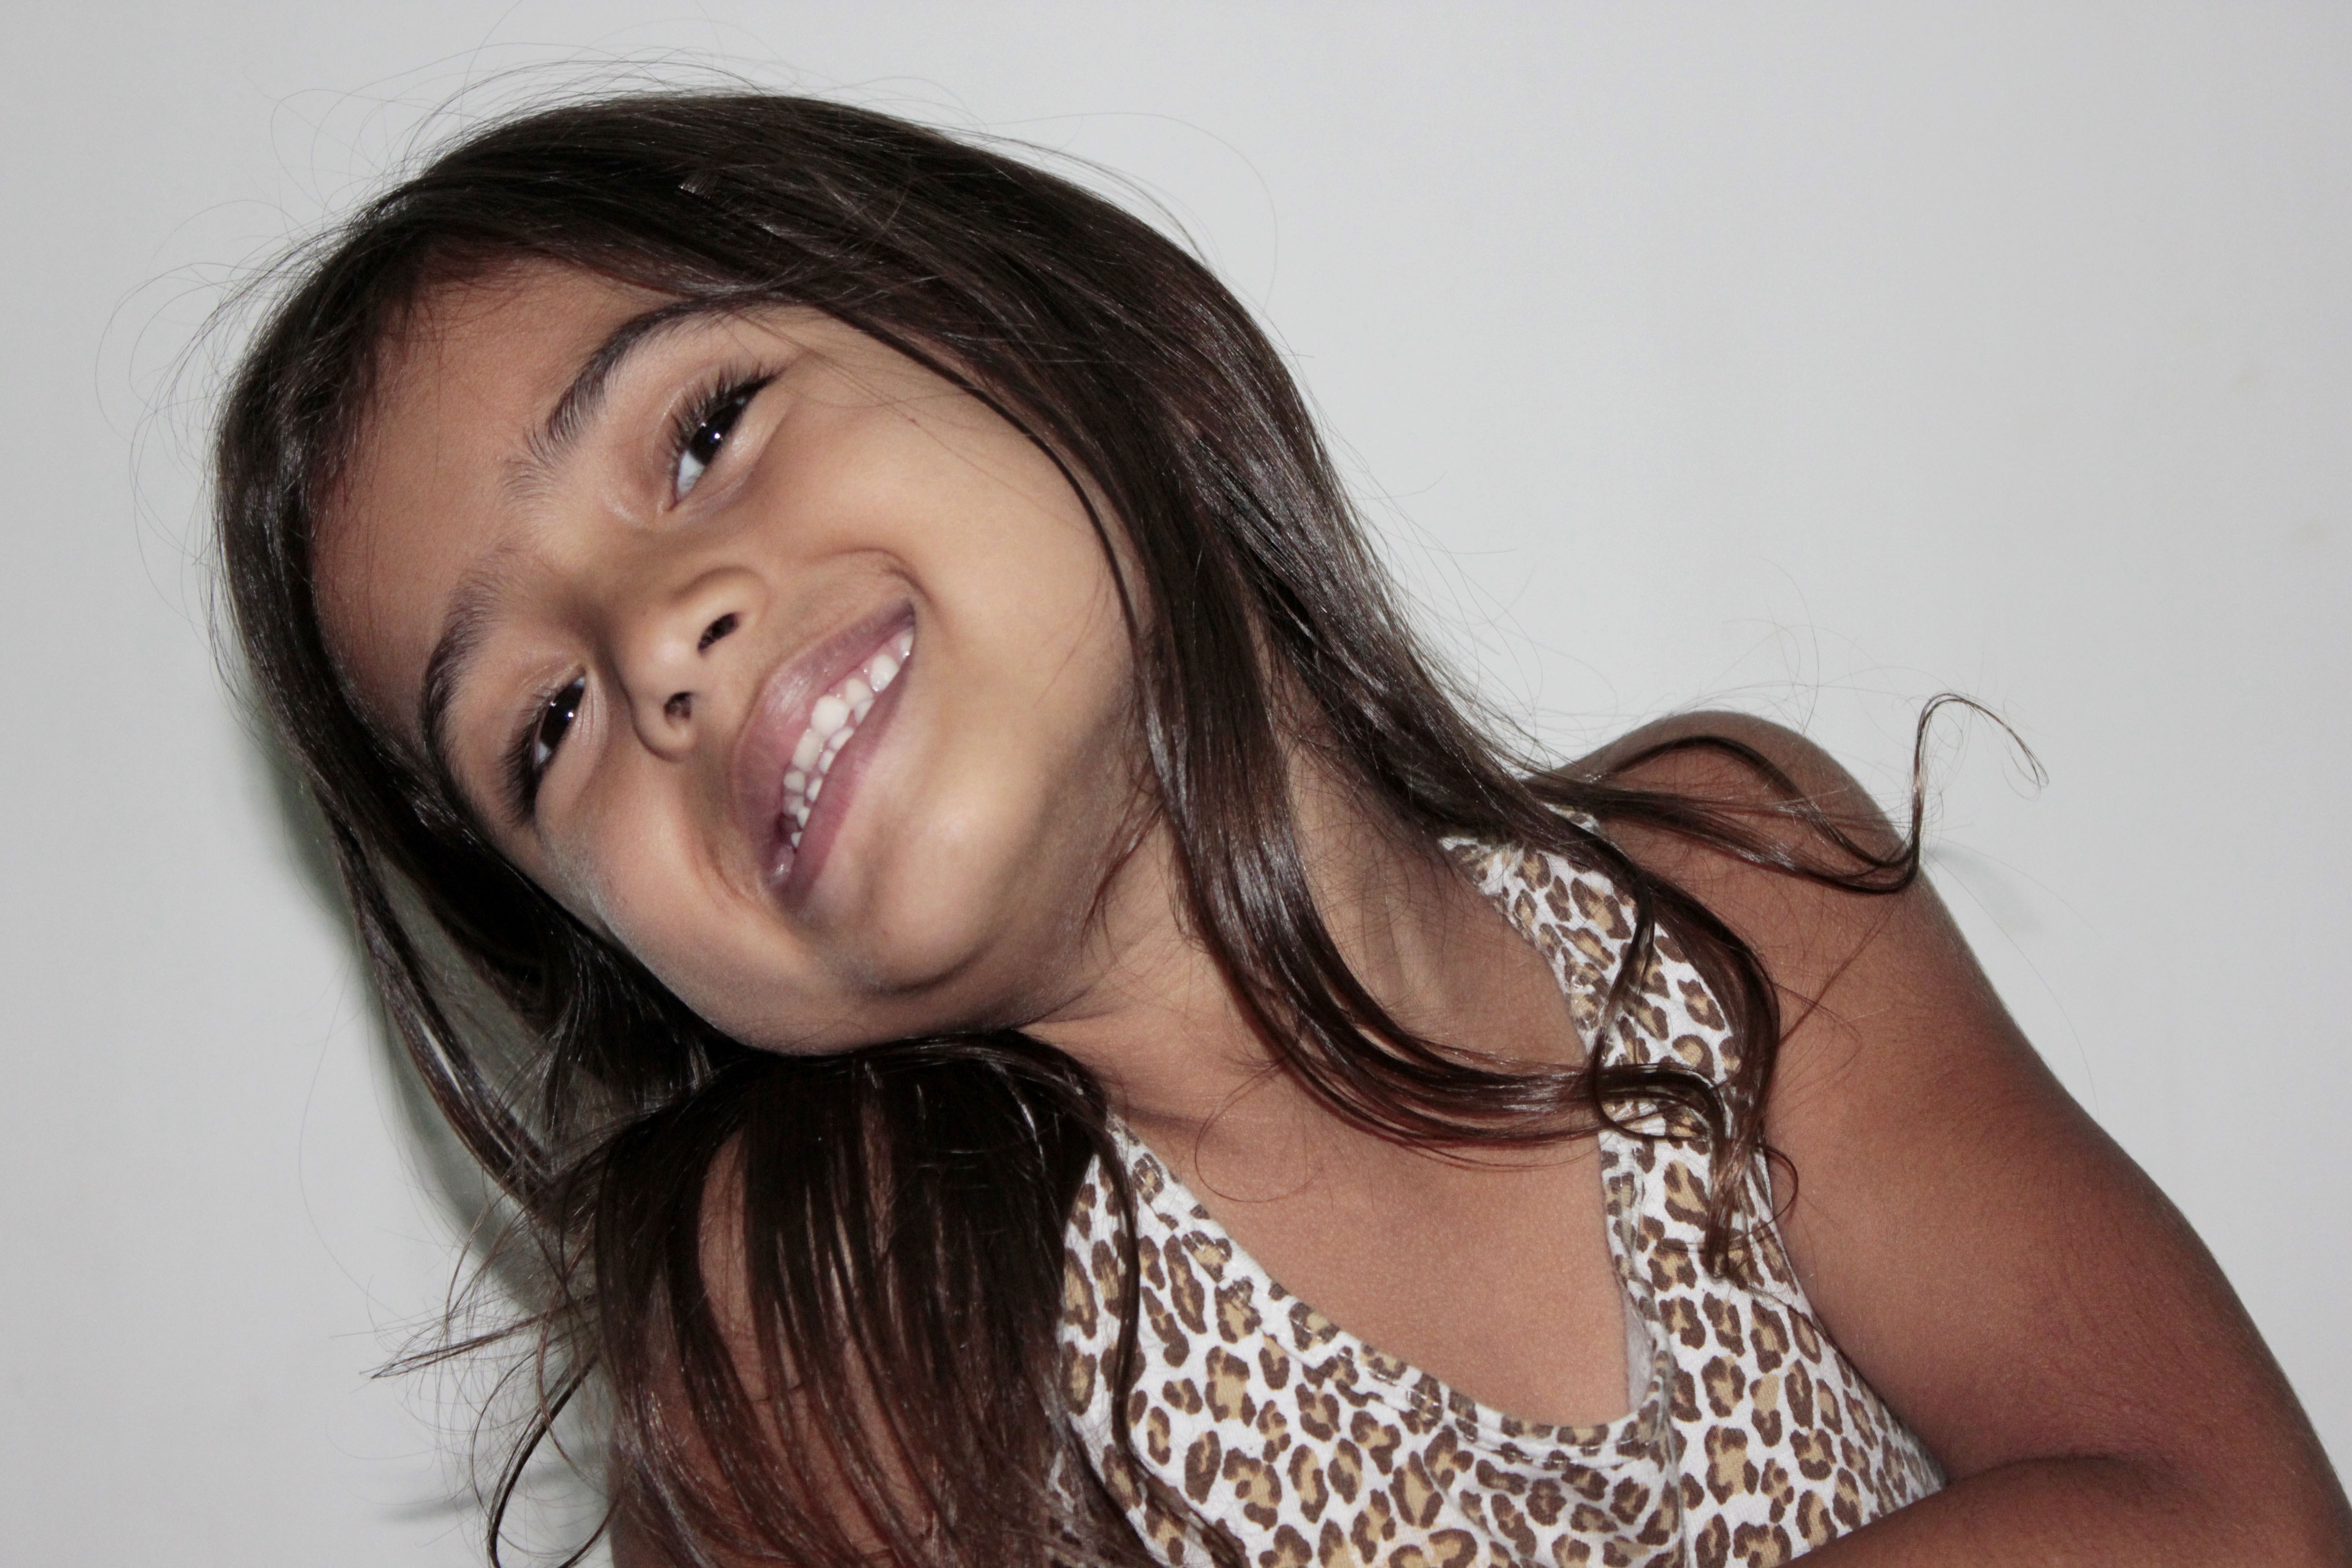
hand, person, girl, woman, hair, photography, leg, singer, portrait, model, clothing, lady, facial expression, hairstyle, smile, mouth, long hair, close up, human body, black hair, face, eye, head, skin, beauty, blond, organ, linda, little girl, photo shoot, brown hair, portrait photography, art model